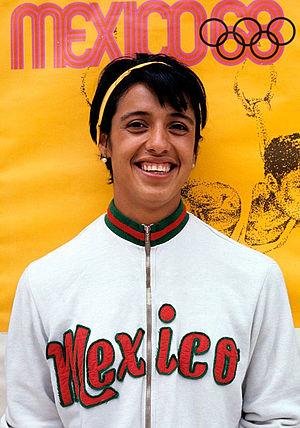
Norma Enriqueta Basilio Sotelo, communément appelée Enriqueta Basilio ou Queta Basilio, née le 15 juillet 1948 à Mexicali et morte le 26 octobre 2019 à Mexico, est une athlète et femme politique mexicaine.